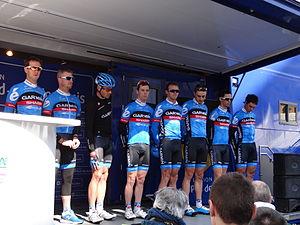
Reportage photographique réalisé le mercredi 1er mai 2013 au départ de la première étape de l'édition 2013 des Quatre jours de Dunkerque à Dunkerque, Nord, Nord-Pas-de-Calais, France. Le dossier photographique montre des véhicules de course exposés, la caravane publicitaire, la présentation des coureurs, et le départ. Depicted people: Raymond Kreder, Sébastien Rosseler, Steele Von Hoff, Martijn Maaskant, Alex Rasmussen, Jacob Rathe, Michel Kreder and Koldo Fernández
La 59ᵉ édition des Quatre Jours de Dunkerque a eu lieu du 1ᵉʳ au 5 mai 2013. La course fait partie du calendrier UCI Europe Tour 2013 en catégorie 2.HC.